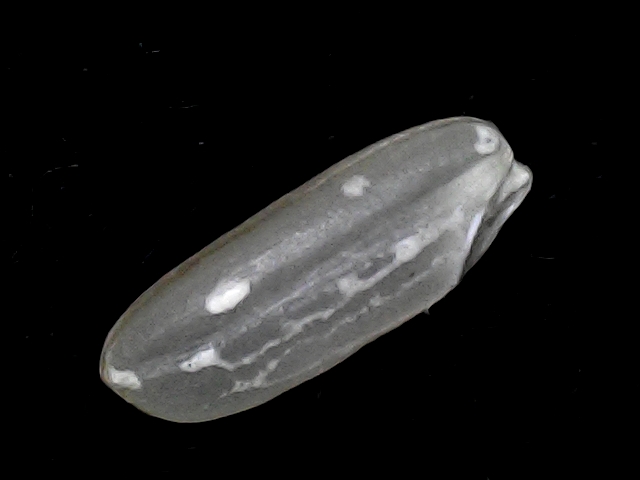
Rice variety: BD51